Griffintown

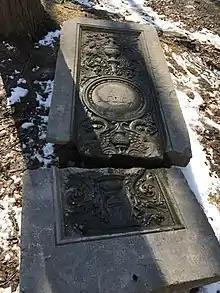
Ruins of St Ann's, today an outdoor museum and park.

St. Ann's Church was demolished in 1970, and is now the site of the Parc Griffintown-St-Ann, where parts of the church's foundations remain visible, and park benches are positioned where the pews would have been. By 1974, the population of Griffintown was 546.